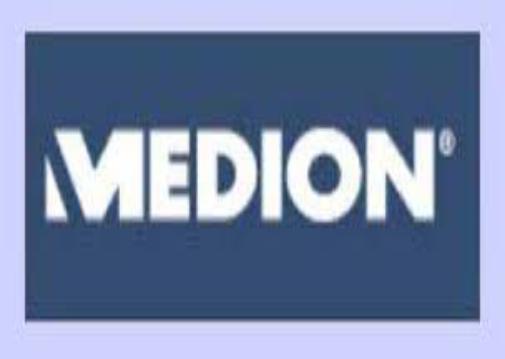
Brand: Medion
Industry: Electronic